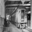
Label: train